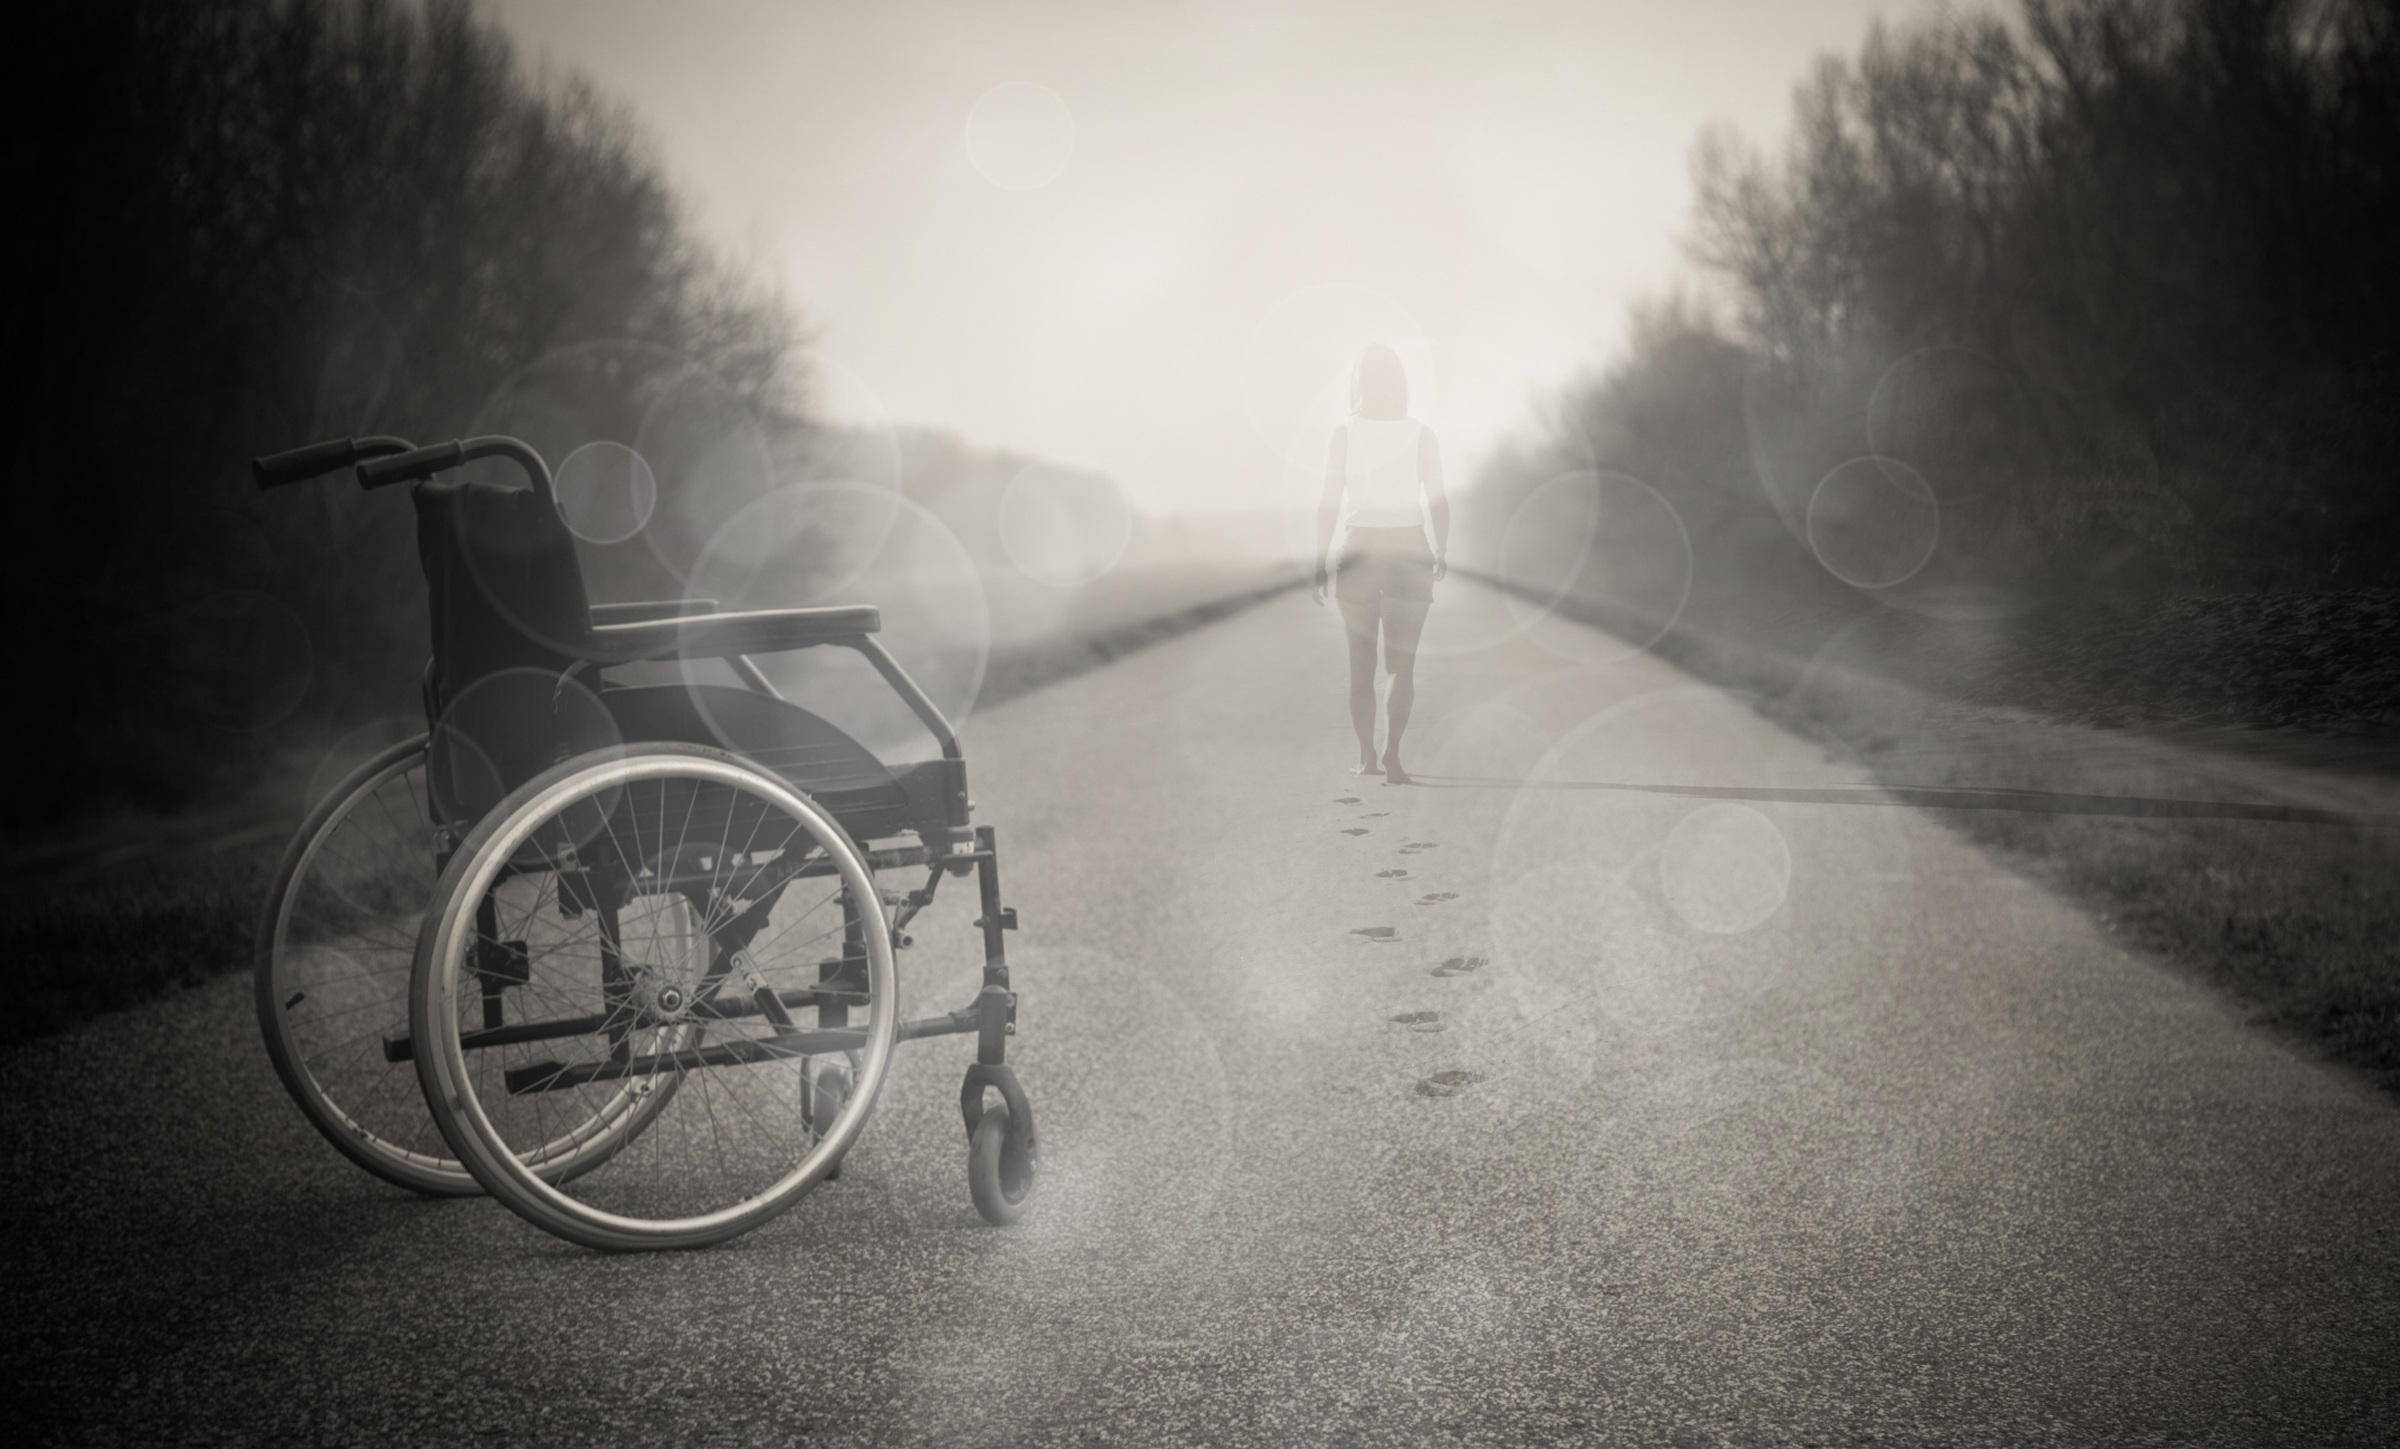
snow, winter, light, black and white, fog, mist, white, morning, love, weather, darkness, freedom, monochrome, angel, wheelchair, faith, inspiration, monochrome photography, atmospheric phenomenon